Animal welfare and rights in Azerbaijan

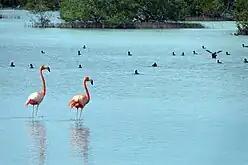
Red Flamingos

Lists of rare and endangered species of wild animals in Azerbaijan are drawn up in the Red Book. The Red Book is an official state document. The first edition of the document was published in 1989, and the expectation is to republish the Book in each 10 years. The Document includes information on measures to protect rare and endangered species of animals, and spread of them throughout the country, including the Caspian Sea (lake) sector belonging to Azerbaijan. The Book differentiates between rare and endangered species. The last version of Red Book published in 2013 contains information about rare and endangered 14 mammal species, 36 bird species, 5 species of fish, 13 amphibians, and reptile species, 40 insect species.